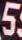
Number: 5